Radha Rani Temple

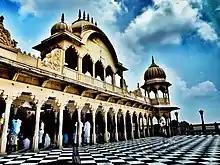
Radha Rani Temple, Barsana

There is also a popular legend associated with the temple. According to it, Krishna's father Nanda and Radha's father Vrishbhanu were close friends. While Nanda was head of Gokula, Vrishbhanu was head of Rawal. However, fed up with the atrocities of Mathura's king Kamsa, both of them with their people shifted to Nandgaon and Barsana. Nanda made Nandishvar hill his home and Vrishbhanu made Bhanugarh hill his permanent abode, which also ultimately became the abode of Radha. Presently, in both the twin towns of Barsana and Nandgaon, there stands the historical temples dedicated to Radha and Krishna on the peak of Nandishvar and Bhanugarh hills respectively. While Nandgaon temple is called the Nand Bhawan, Barsana temple is named after Radha, called Radha Rani temple or Shriji (Shreeji temple).